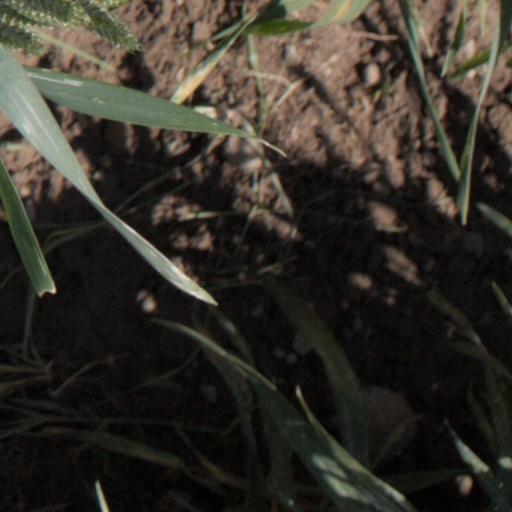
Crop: wheat